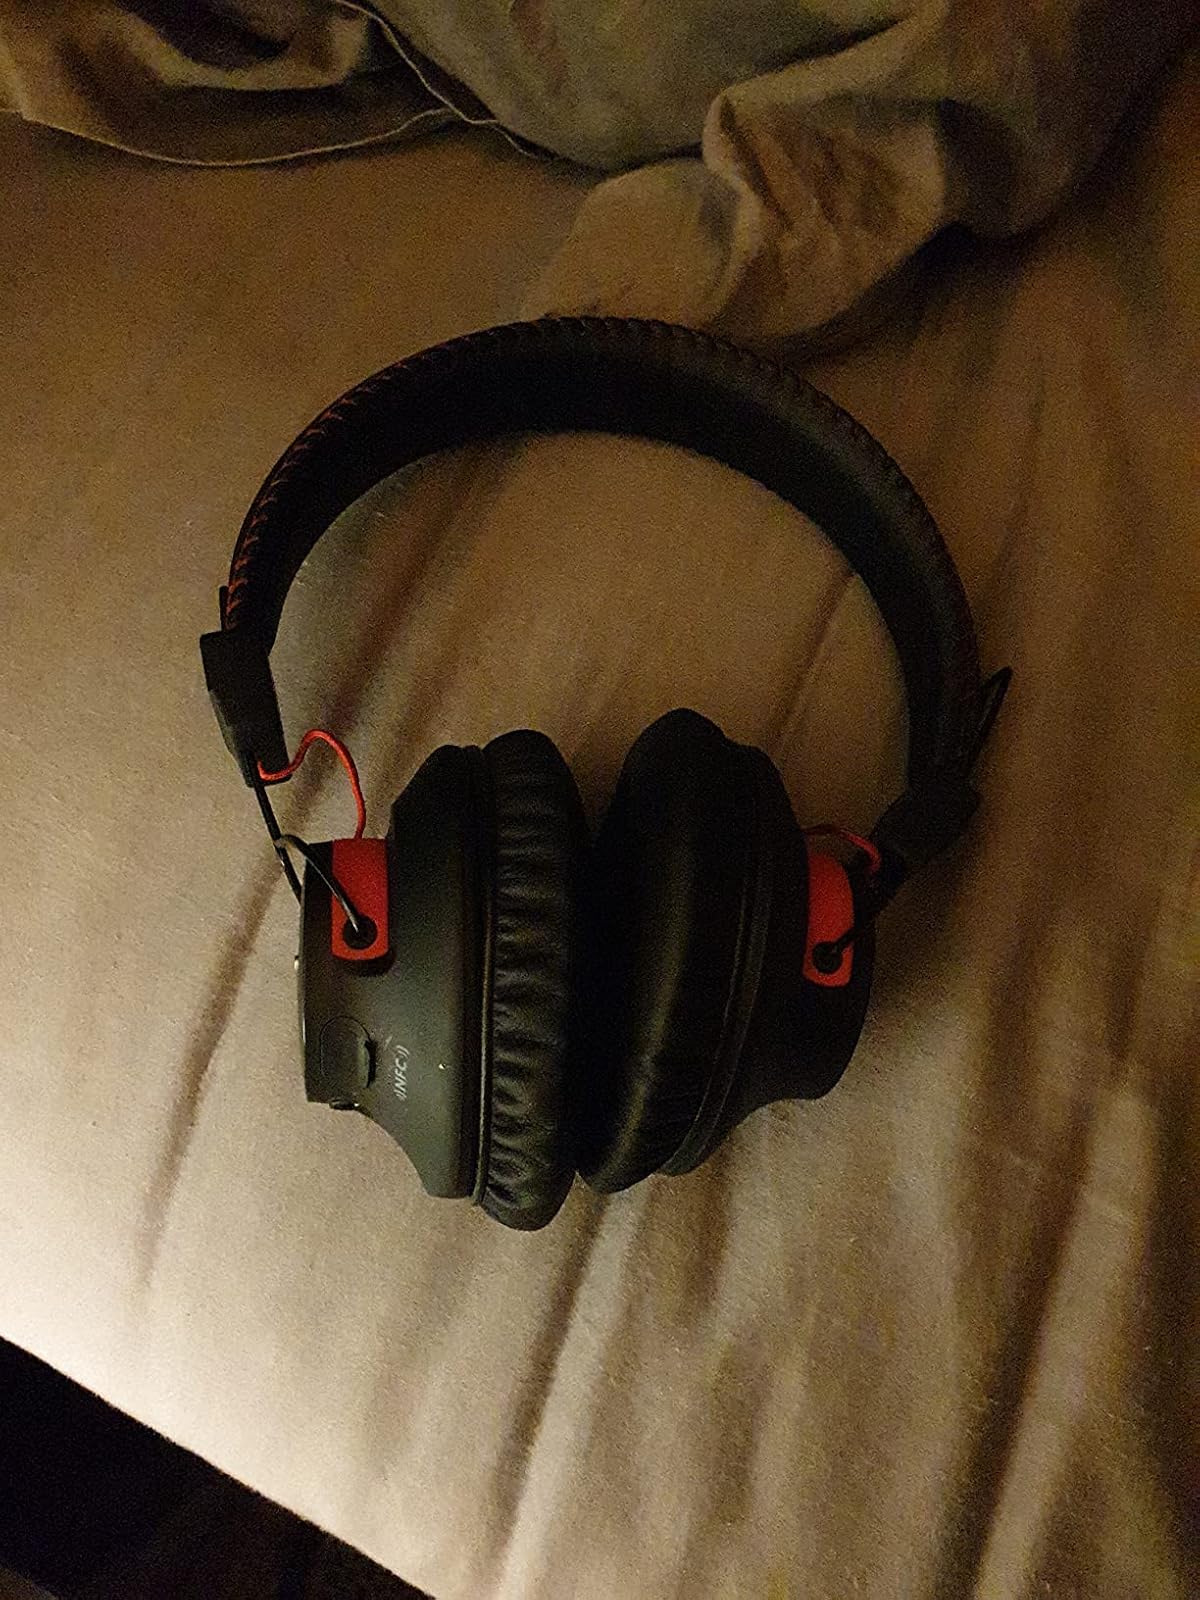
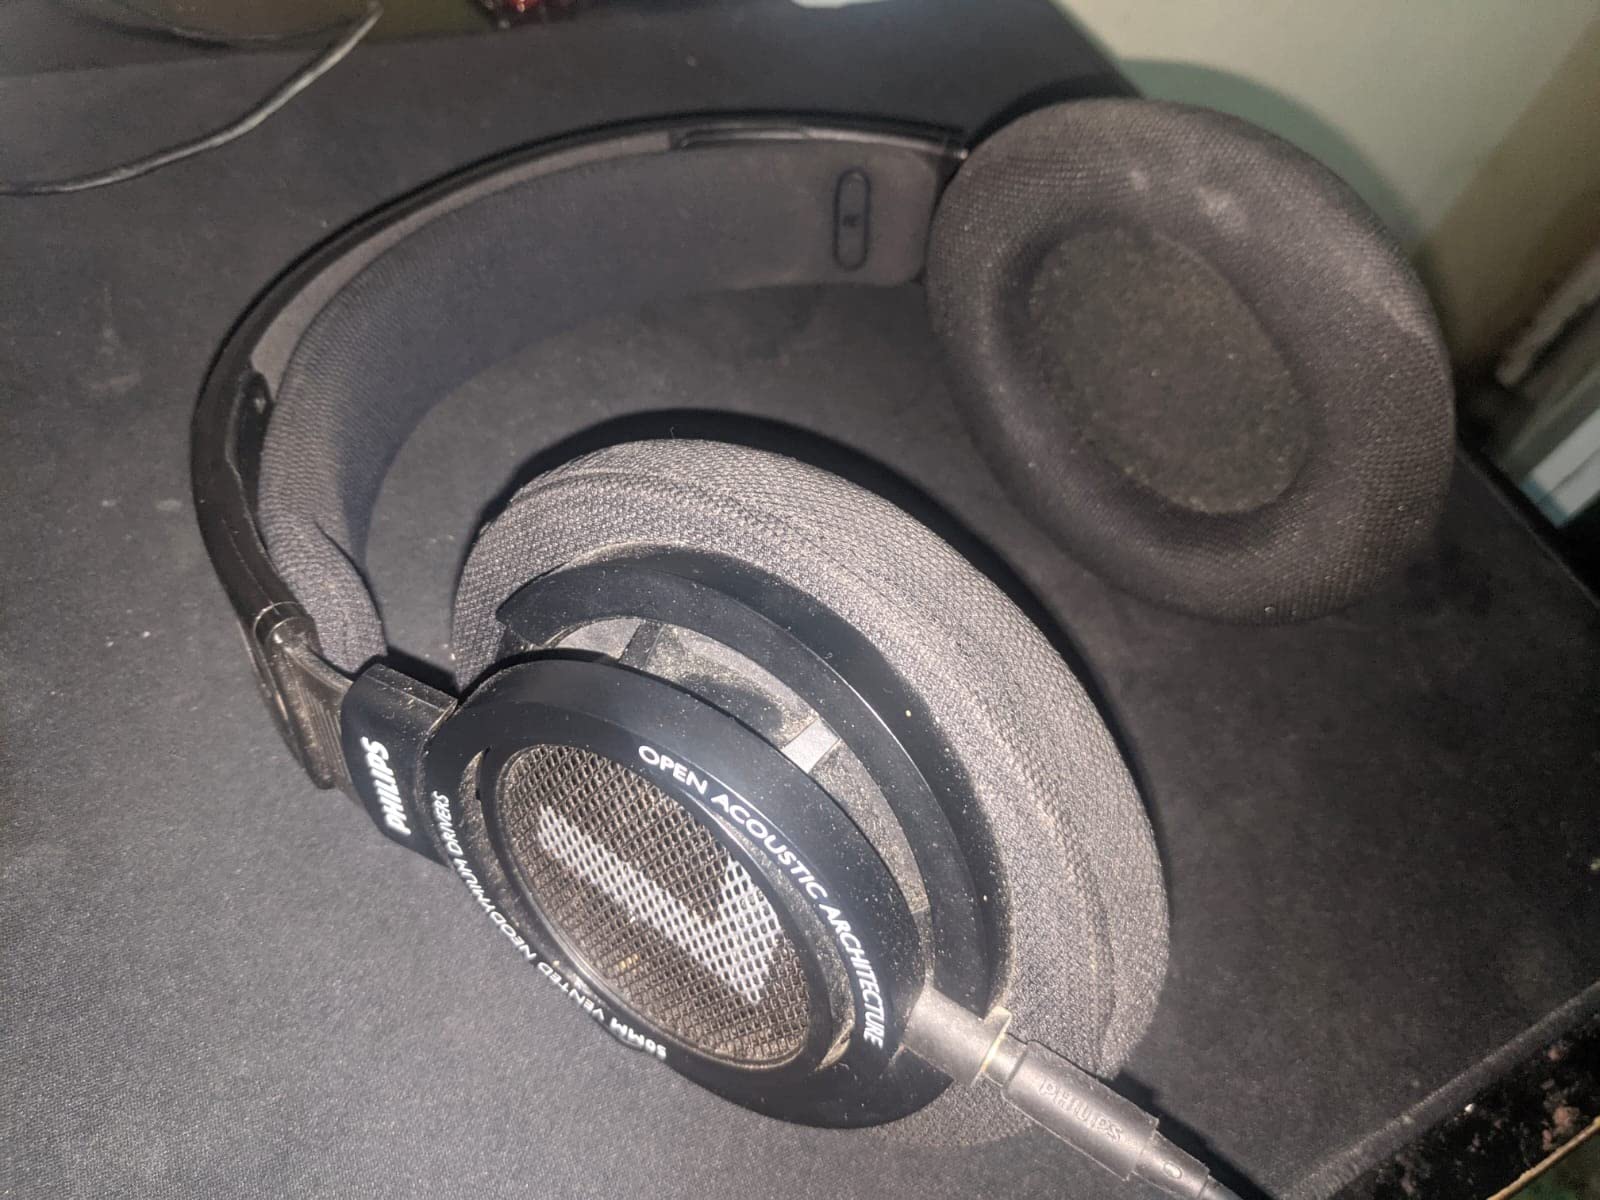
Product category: headphones
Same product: no